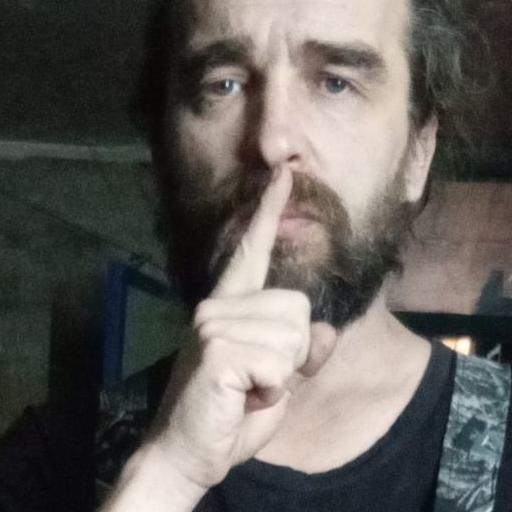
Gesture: mute